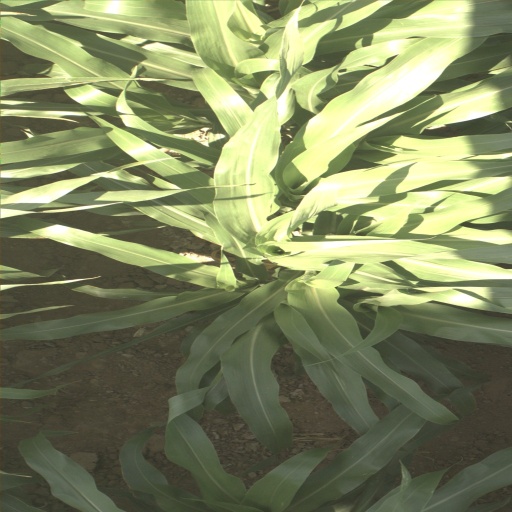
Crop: sorghum